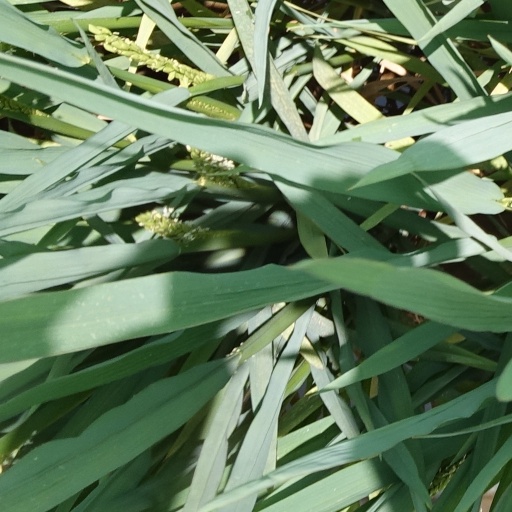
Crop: rice